Jazz

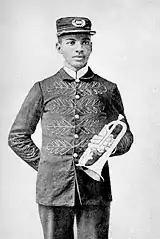
W. C. Handy at 19, 1892

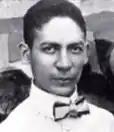
Jelly Roll Morton, a Louisiana Creole jazz artist, or 1918

By the 18th century, slaves in the New Orleans area gathered socially at a special market, in an area which later became known as Congo Square, famous for its African dances.